Marcian

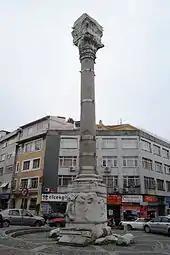
The Column of Marcian in 2011

Marcian's reign ended on 27 January 457, when he died, aged 65, possibly of gangrene. Theodorus Lector and Theophanes the Confessor say that Marcian died after a long religious procession from the Grand Palace to the Hebdomon, where he made the journey on foot, despite the fact that he could barely walk because of severe foot inflammation, possibly gout. He was buried in the Church of the Holy Apostles, in Constantinople, next to his wife Pulcheria, in a porphyry sarcophagus that was described in the 10th century by Constantine VII Porphyrogenitus in the . He left the Eastern Empire with seven million solidi in its treasury, an impressive achievement considering the economic ruin inflicted upon Eastern Rome by the Huns, both through warfare and the massive subsidies they received under Theodosius.